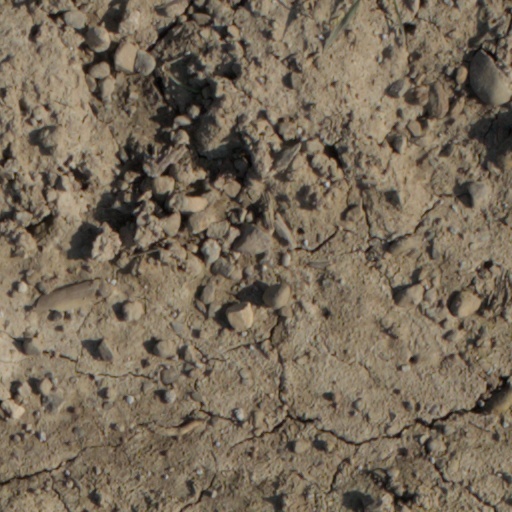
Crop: wheat